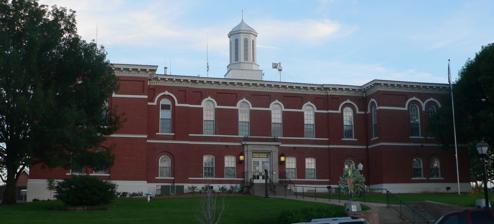
Building: Otoe County Courthouse
Country: United States of America
Year built: 1865
United States historic place Otoe County Courthouse U.S. National Register of Historic Places View from the north, across Central Avenue Show map of Nebraska Show map of the United States Location 1021 Central Avenue, Nebraska City, Nebraska Coordinates 40°40′34″N 95°51′30″W / 40.676196°N 95.858279°W / 40.676196; -95.858279 Built 1865 NRHP reference No. 76001136 The Otoe County Courthouse is home to the county seat of Otoe County, Nebraska in Nebraska City, Nebraska . The building contains both the Nebraska City Court and the Otoe County Court along with the government and law enforcement offices of both. The building sits at 1021 Central Avenue in Nebraska City. The courthouse is currently on the National Register of Historic Places and the oldest public building in the state of Nebraska . History The original courthouse, a simple two-story building, was built in 1865 by William R. Craig and F. W. Wood, costing $22,500 at the time. This was a vast improvement upon its predecessors, consisting of small offices in local stores and a cabin at one point. The first addition was completed in 1882. This added a large wing to the square building where the courts and department offices are today. In 1936, an identical wing was added with similar purposes. A mural outside the courtrooms shows the history of Nebraska City and of the courthouse. See also Nebraska City, Nebraska National Register of Historic Places listings in Otoe County, Nebraska References